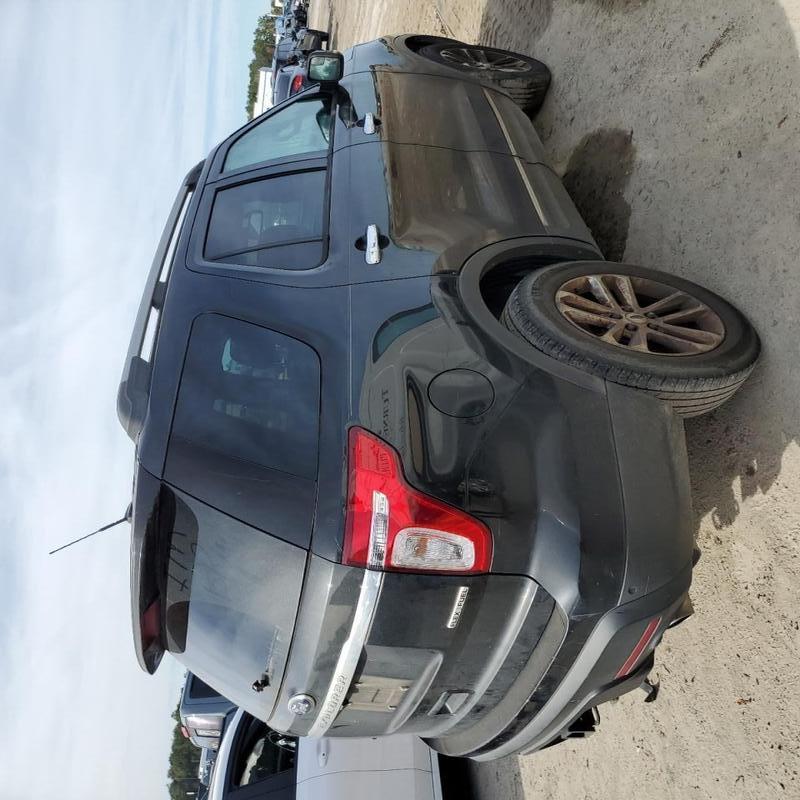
Aucun dommage détecté.
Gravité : aucun